2 point player

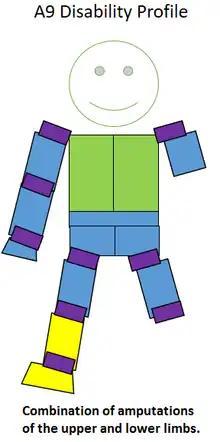
Type of amputation for an A9 classified sportsperson.

ISOD classified A9 players may be found in this class. The class they play in will be specific to the location of their amputations and their lengths. Players with hip disarticulation in both legs are 3.0 point players while players with two slightly longer above the knee amputations are 3.5 point players. Players with one hip disarticulation may be 3.5 point players or 4 point players. People with amputations longer than 2/3rds the length of their thigh when wearing a prosthesis are generally 4.5 point players. Those with shorter amputations are 4 point players. At this point, the classification system for people in this class then considers the nature of the hand amputation by subtracting points to assign a person to a class. A wrist disarticulation moves a player down a point class while a pair of hand amputations moves a player down two point classes, with players with upper limb amputations ending up as low as a 1. point player.